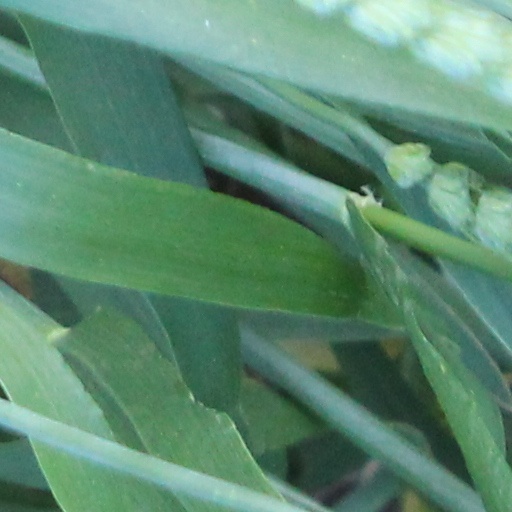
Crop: wheat